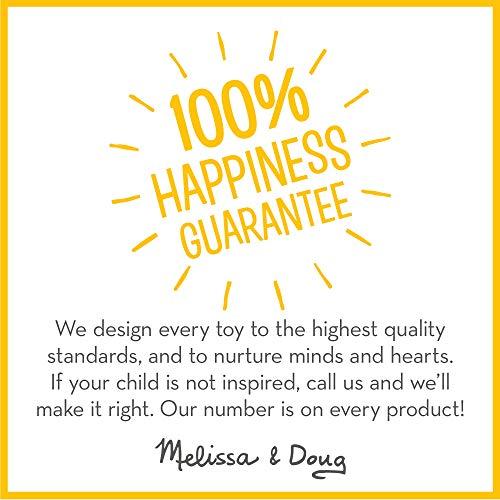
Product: Melissa & Doug Bella Butterfly Bubble 4 Pack Novelty
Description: Easy-grip bubble wand topped with friendly Bella butterfly character.
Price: $11.43
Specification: ProductDimensions:6.7x2.4x9.4inches|ItemWeight:2.39pounds|ShippingWeight:2.39pounds(Viewshippingratesandpolicies)|DomesticShipping:ItemcanbeshippedwithinU.S.|InternationalShipping:ThisitemcanbeshippedtoselectcountriesoutsideoftheU.S.LearnMore|ASIN:B06XQ699JL|Itemmodelnumber:93483|Manufacturerrecommendedage:36months-7years